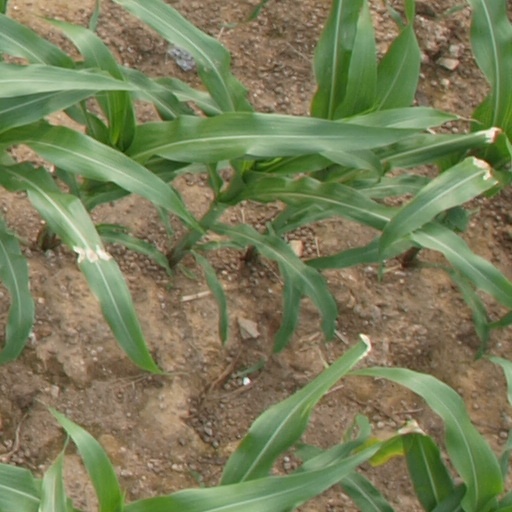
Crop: maize; corn